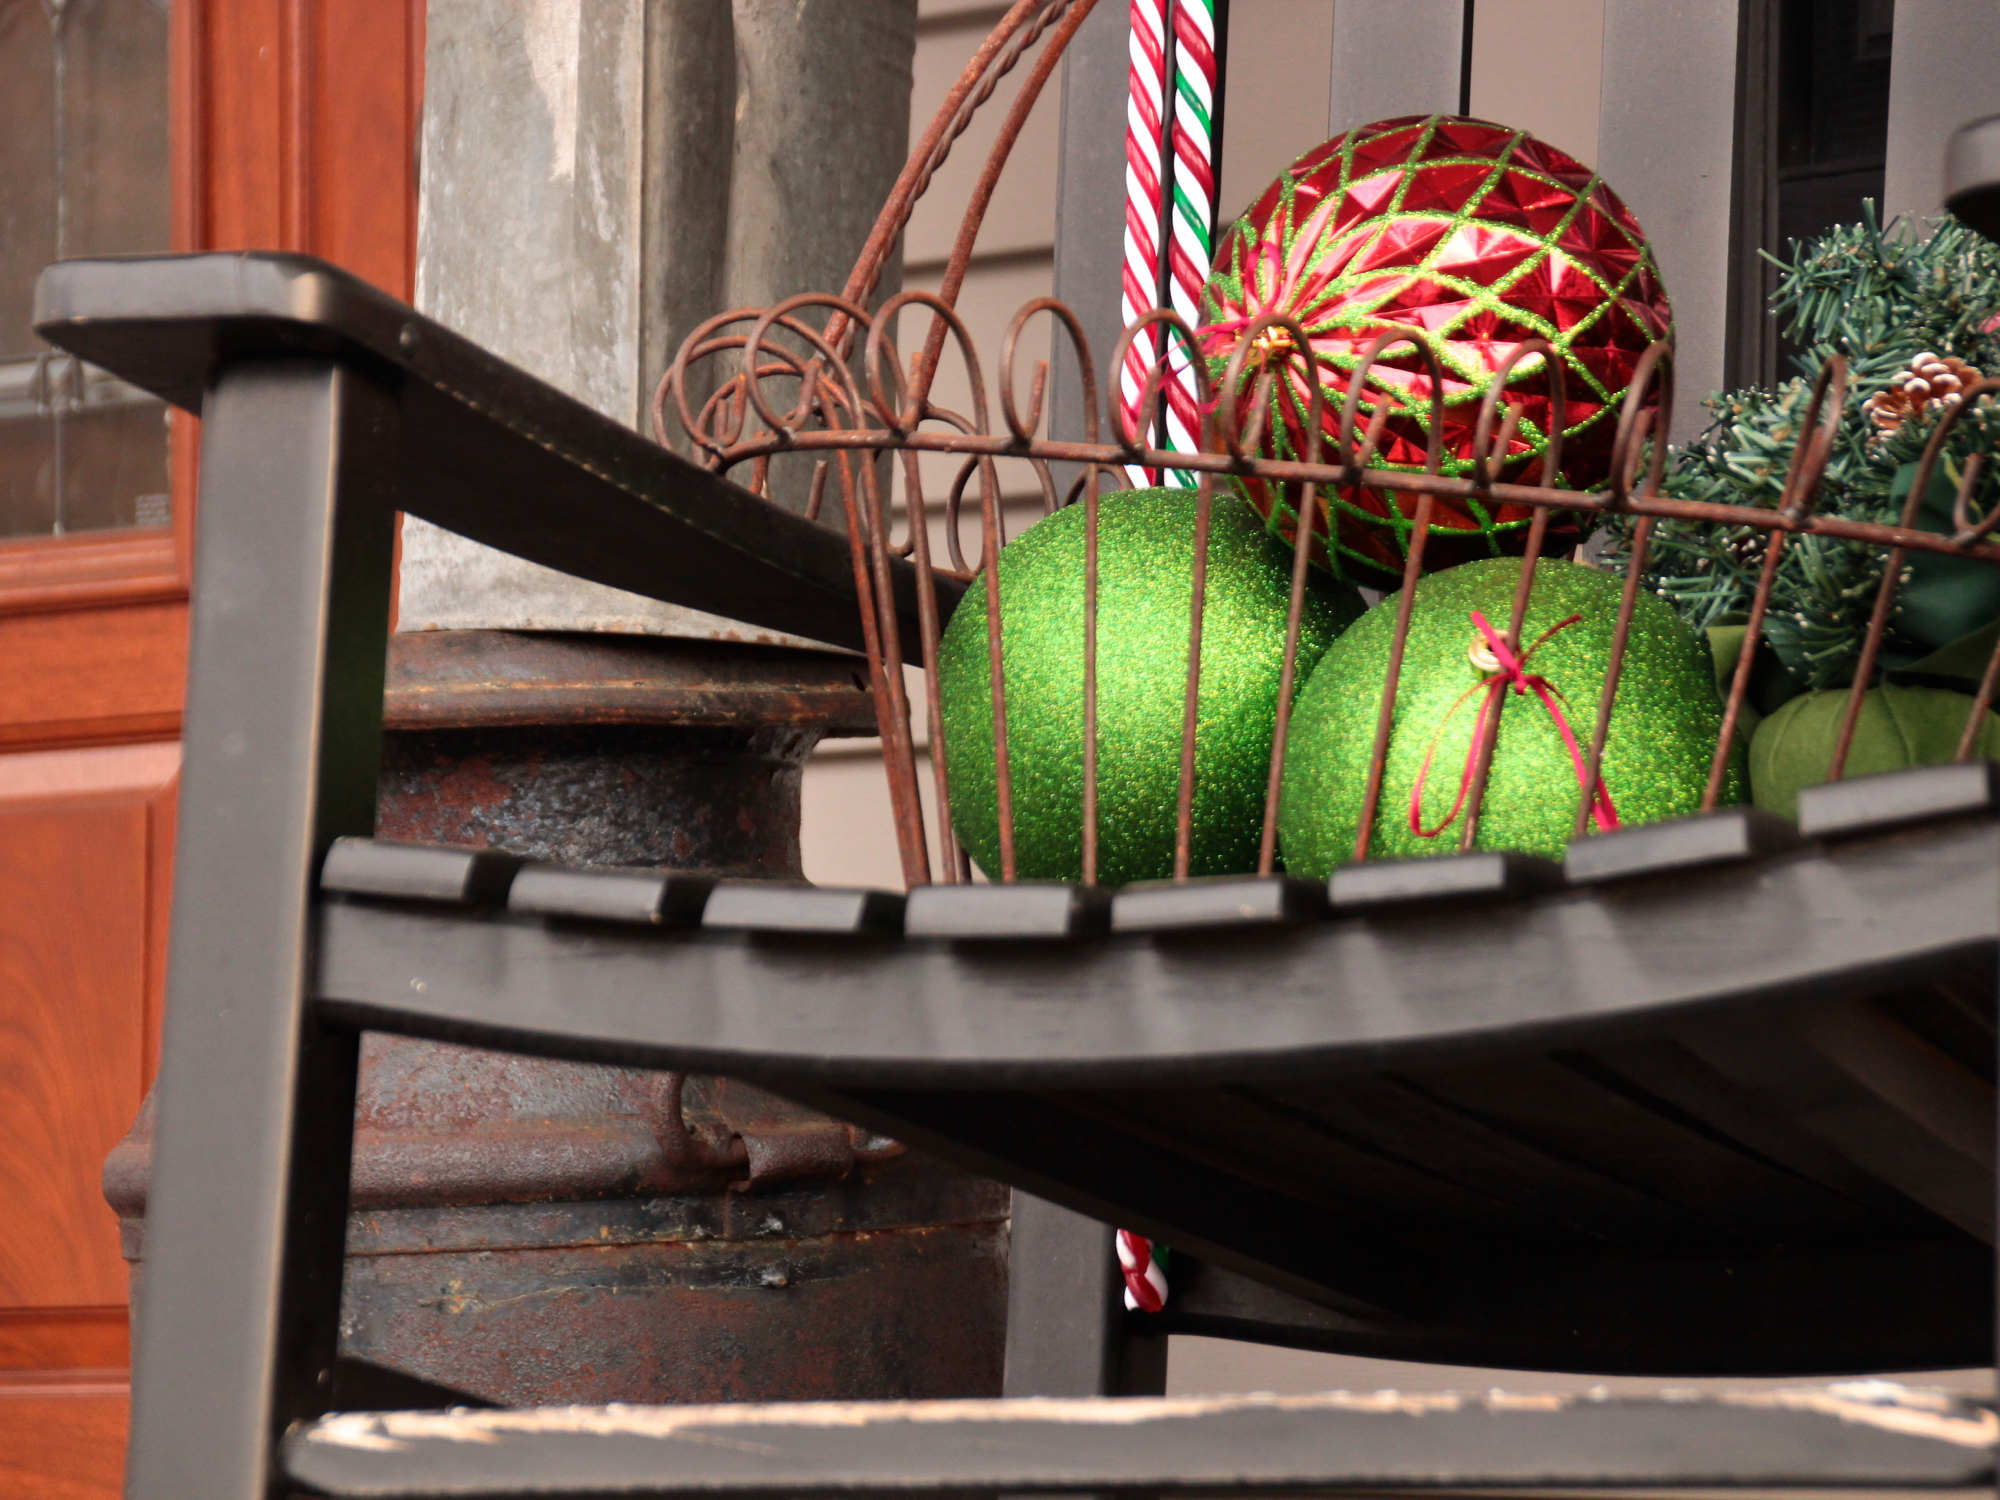
flower, furniture, carving, 3, balls, 3652015, odc, 365the2015edition, day345, day345365, 11dec15